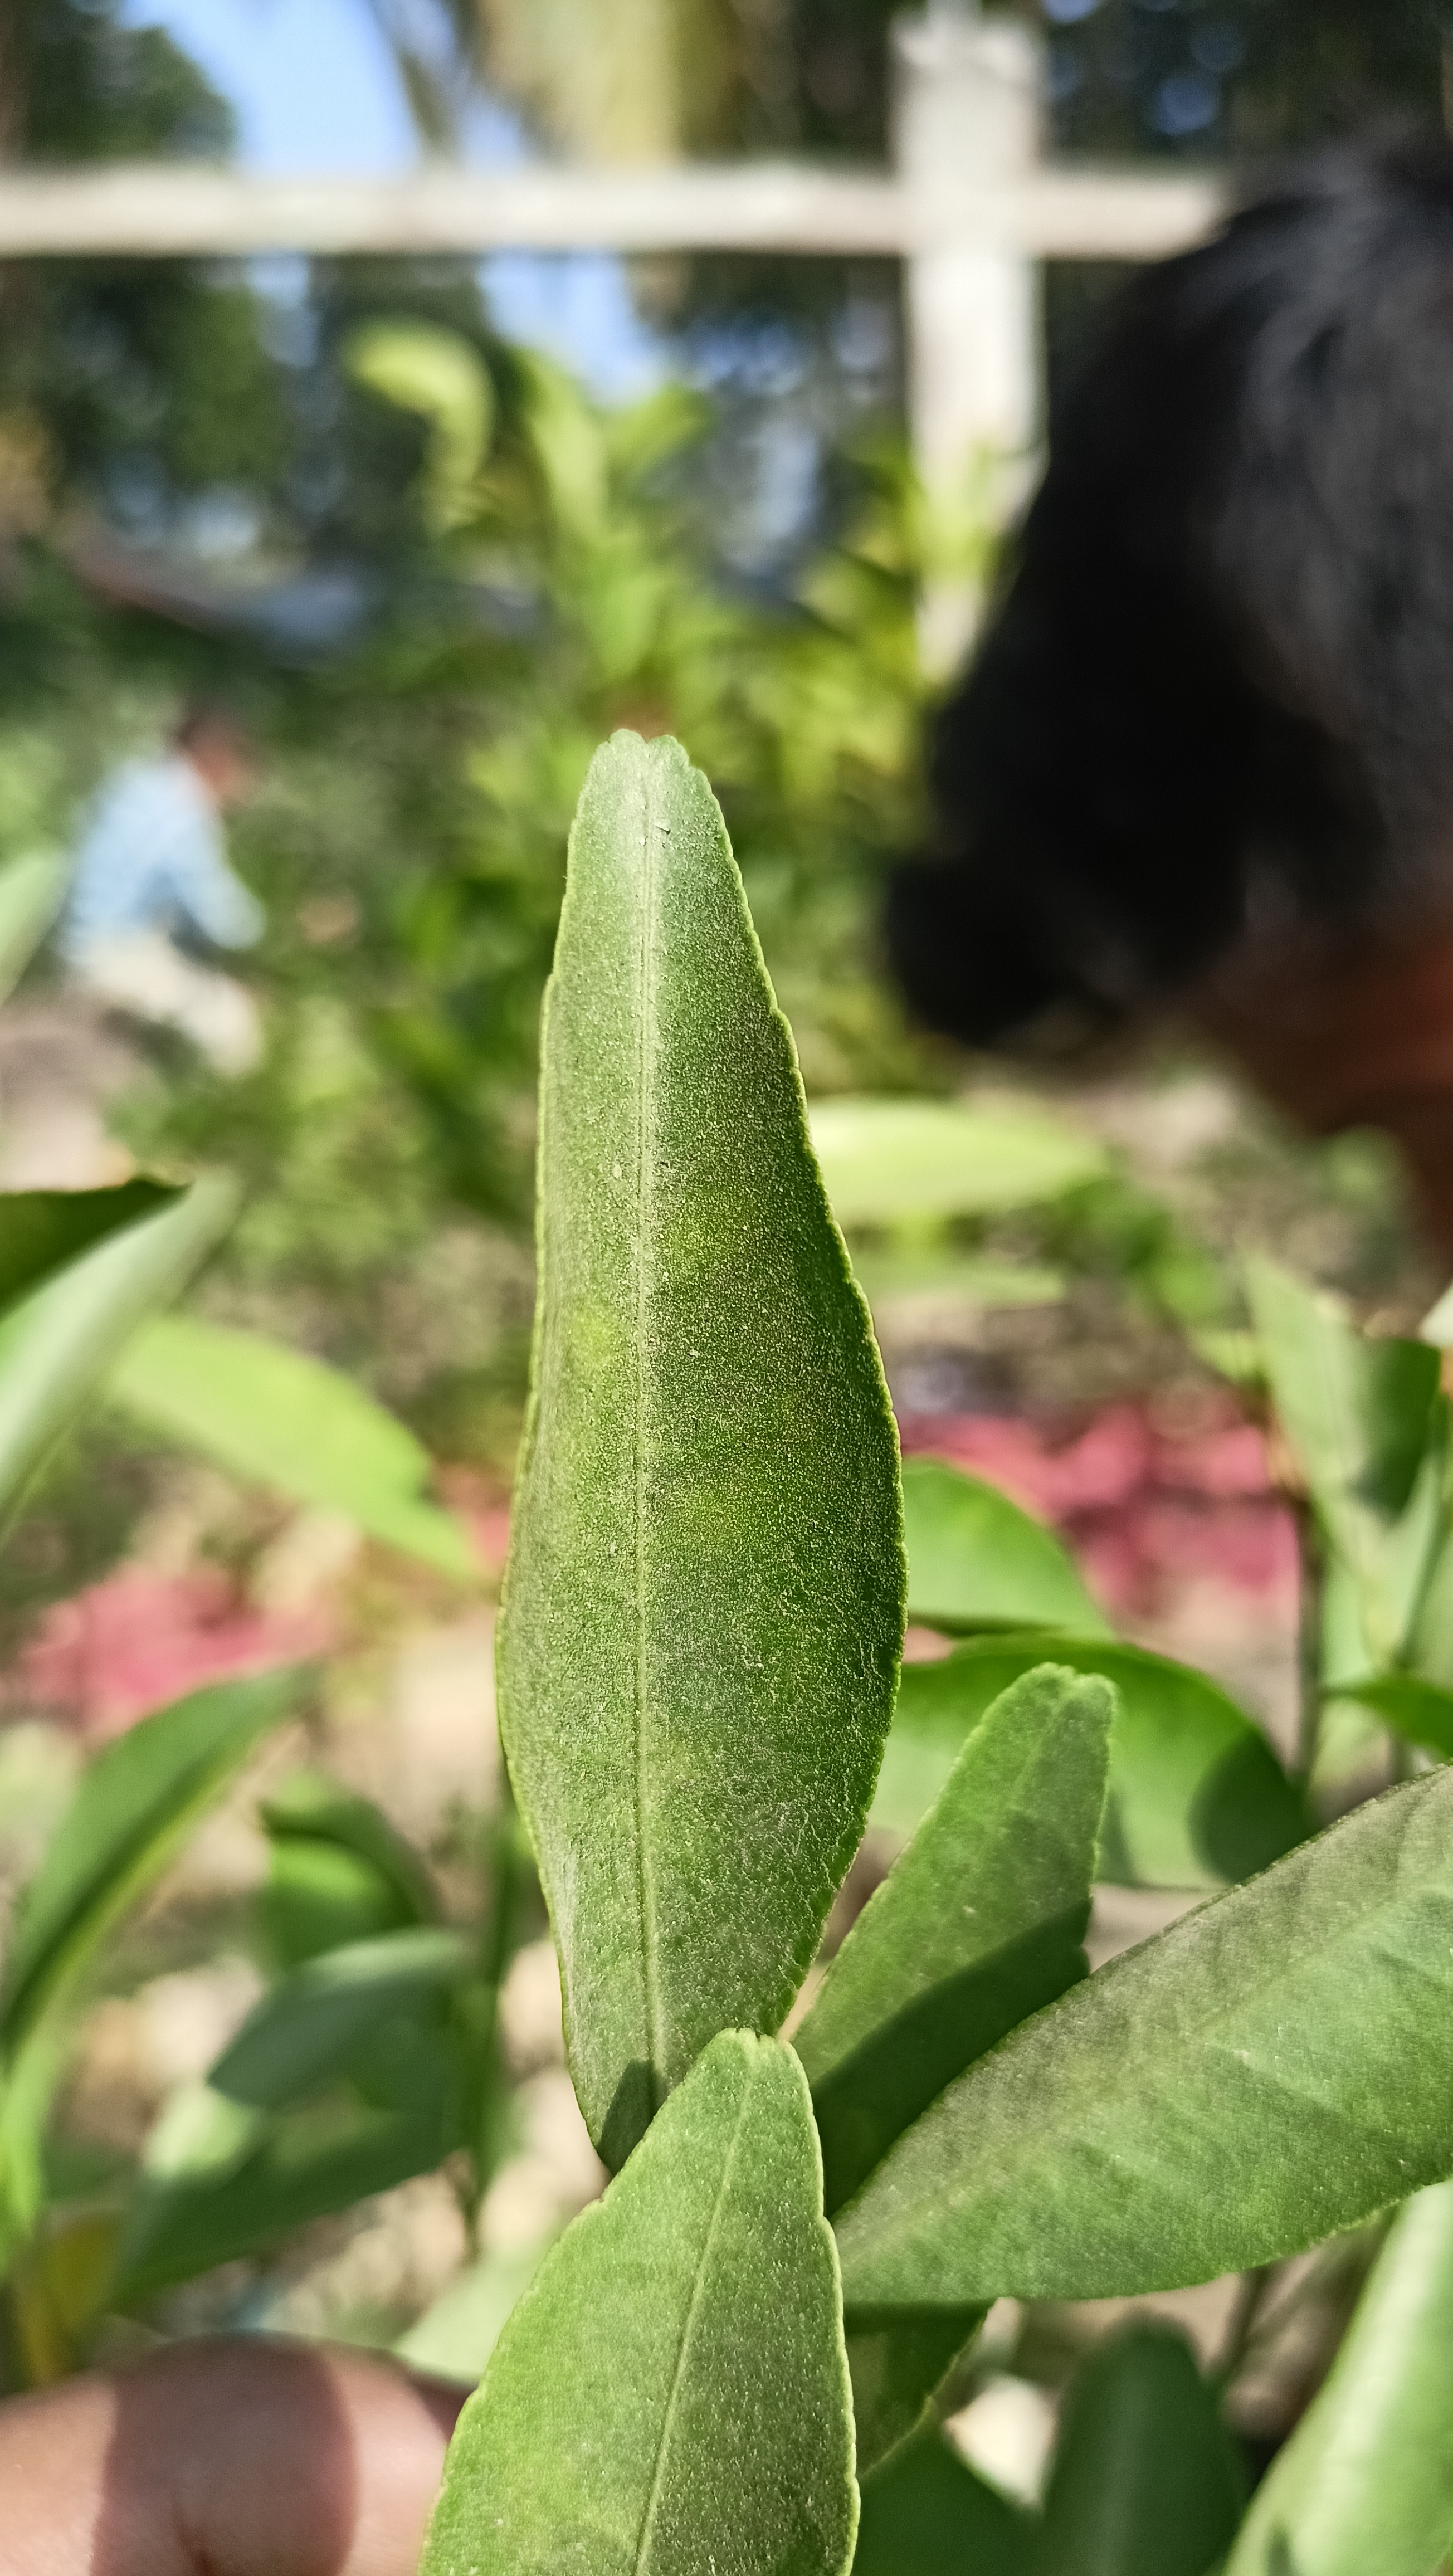
Mandarin leaf variety: Mandaring